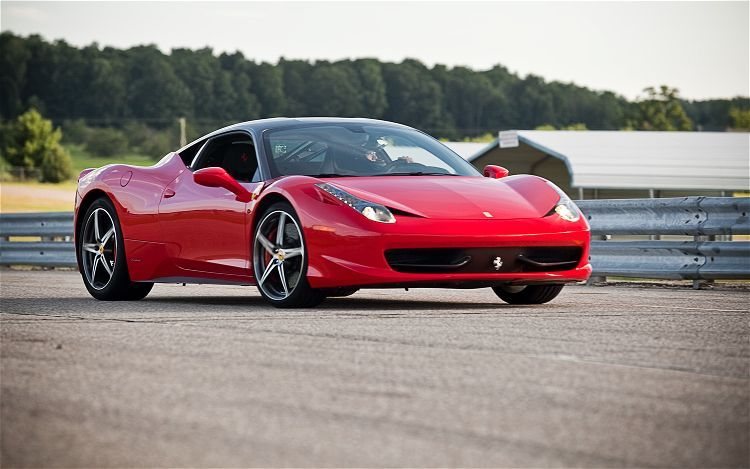
Car model: 2012 Ferrari 458 Italia Coupe